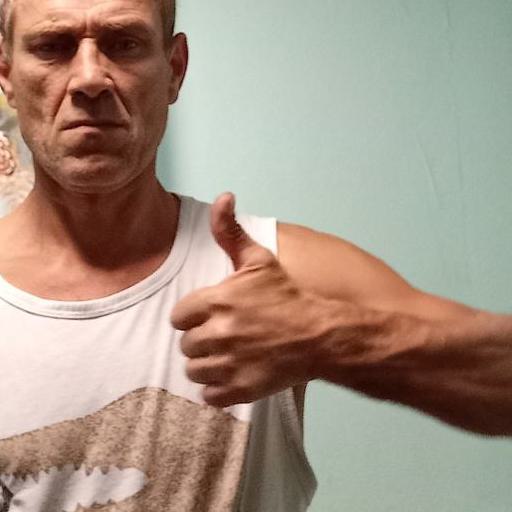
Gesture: like